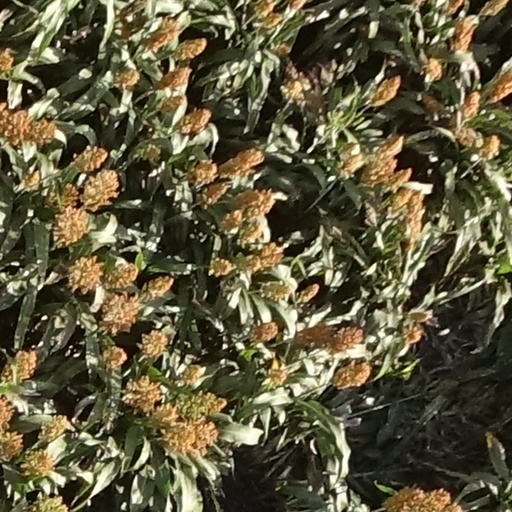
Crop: sorghum